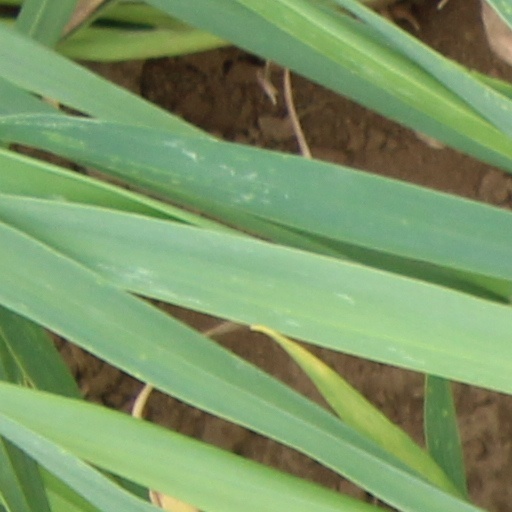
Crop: wheat